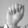
ASL letter: A